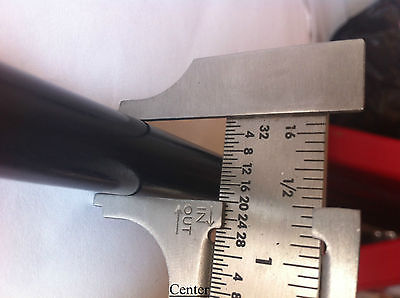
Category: bicycle